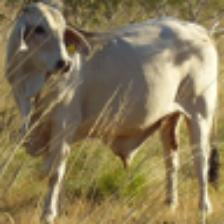
Label: NonHuman